Gary Gait

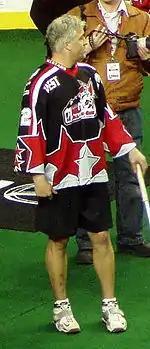
Gait at the 2005 All-Star Skills Competition

Gait started playing in the Major Indoor Lacrosse League (later the National Lacrosse League) in 1991. He was drafted by the Detroit Turbos who got both Gait brothers in a slightly controversial double-pick. In this season he won the MILL championship and was given the Rookie of the Year Award. He played with Detroit for one more season before him and his brother were both traded to the Philadelphia Wings in 1993. This trade was highly controversial as the Wings traded all of their draft picks to Detroit for the two players.